Military conquests of Umar's era

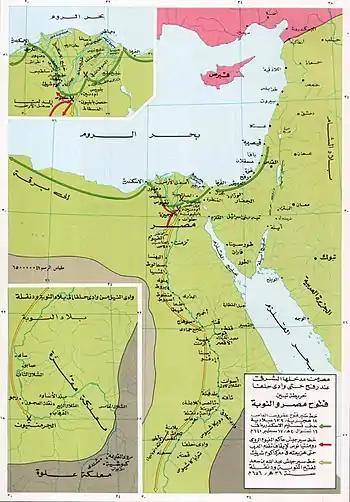
map showing the path of the Islamic armies and their conquest of Egypt and Nubia during the reign of the second Caliph Omar Ibn Al-Khattab.

Later, the caliphate army on Egypt moved south to face the Exarchate of Africa army which reinforced Sudanese Christian auxiliaries of Beja. Before the battle, the Rashidun army camped in a place which called "Dashur". Benjamin Hendrickx reported that the African Christians has mustered around 20,000 Sudanese "symmachoi" corps, 1,300 elephants mounted archers, and anti cavalry units named "al-Quwwad" which armed with iron sticks,which led by a Patrician named Batlus. Meanwhile, al-Maqqari even stated 50,000 Christian army of Byzantine Sudanese Christian alliance in the "Battle of Darishkur". Al-Maqrizi stated in this conflict that Miqdad ibn Aswad, Zubayr ibn al-Awwam, Dhiraar ibn al-Azwar and Uqba ibn Amir each commanding Muslims cavalry facing the Elephant corps led by Byzantine exarchate commander named Batlus. The Rashidun cavalry armed with spears ignited in flames that tip soaked in Santonin plants and Sulphur which caused the elephants flee in terror, scared with the flaming spears. while the elephant riders were toppled from the elephant's back and crushed underfoot on the ground. Meanwhile, the "al-Quwwad" warriors who used iron staffs were routed by the Rashidun cavalry soldiers who used a seized chain weapons to disarm the staff weapons of the "al-Quwwad" corps of Byzantine.